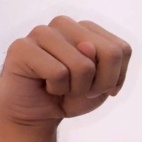
ASL sign: N